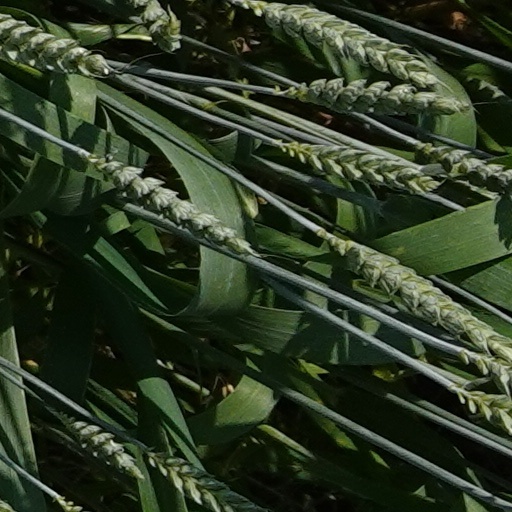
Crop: wheat